Jakob Stegelmann

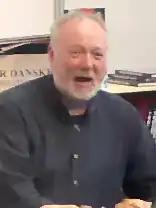
Stegelmann in 2017.

Jakob Stegelmann (born 1957) is a Danish television presenter and producer, best known for hosting the TV show "Troldspejlet", and creating the Danish version of the "Disney Afternoon".